Naria erosa

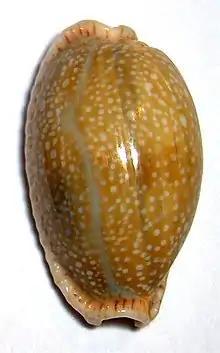
"Naria erosa", dorsal view

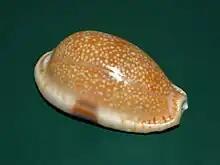
"Naria erosa chlorizans", anterior end towards the right - Australia

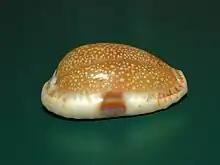
"Naria erosa chlorizans" side view, anterior end towards the right

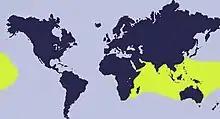
Distribution map of "Naria erosa"

This species and its subspecies occur in the Indian Ocean along the coasts of Aldabra, Chagos, the Comores, the East Coast of South Africa, Kenya, Madagascar, the Mascarene Basin, Mauritius, Mozambique, Réunion, the Seychelles, Somalia and Tanzania, as well in the Western Pacific Ocean (Malaysia, Australia, Philippines, Polynesia and Hawaii).